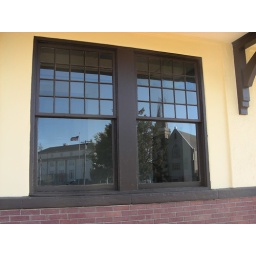
Hoquiam Post Office and Saron Lutheran Church reflected in the train depot window